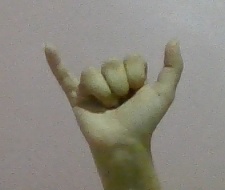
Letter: ya